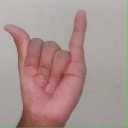
अक्षर: य